Samut Sakhon province

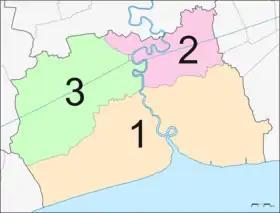
Map of Samut Sakhon province with districts

The province is divided into three districts ("amphoes"). The districts are further subdivided into 40 subdistricts ("tambons") and 289 villages ("mubans").